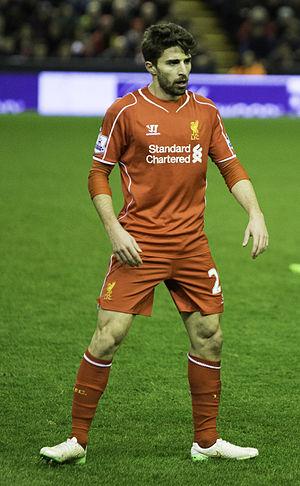
Fabio Borini, né le 29 mars 1991 à Bentivoglio, est un footballeur international italien qui évolue au poste d'attaquant au Hellas Vérone.